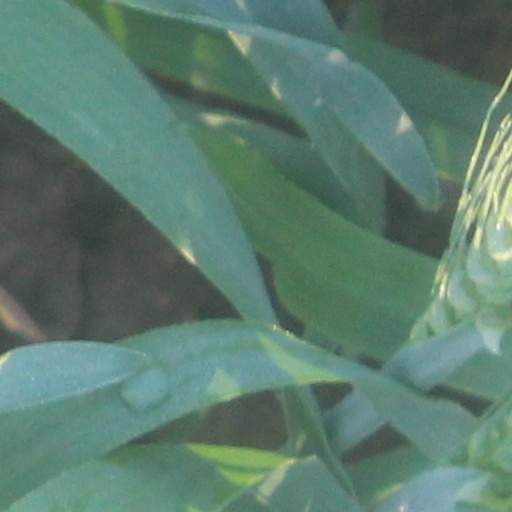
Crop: wheat